Stuart Heintzelman

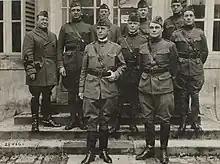
Major General Robert Lee Bullard, the newly appointed commander of the U.S. Second Army, pictured here with members of his staff at Second Army's headquarters at Toul, Meurthe-et-Moselle, France, October 20, 1918. On Bullard's left is his chief of staff, Brigadier General Stuart Heintzelman.

During World War I, as a general staff officer with the American Expeditionary Force, Heintzelman was responsible for planning the St. Mihiel Offensive. He also served with the French in the Chemin des Dames offensive in October 1917, and in winter operations in northern Italy with the French Tenth Army. He concluded his tour in France as chief of staff for both IV Corps and later Second Army.